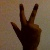
The image shows a hand gesture representing the number 3 in Indian Sign Language.